Thomas Ostermeier

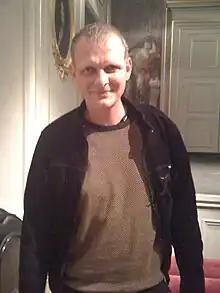
Picture of Thomas Ostermeier. Made at Théâtre de l'Odéon, Paris, on Friday, April 10th, 2009 after the performance of "John Gabriel Borkman"

Thomas Ostermeier (born 3 September 1968, Soltau, West Germany) is a German theatre director. He currently mainly works for the Schaubühne.